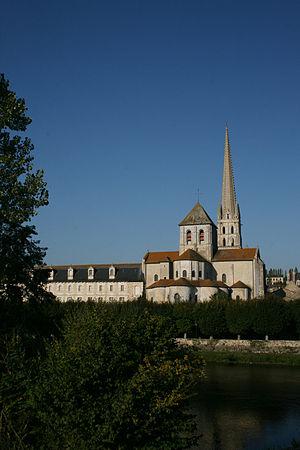
Abbaye de Saint-Savin